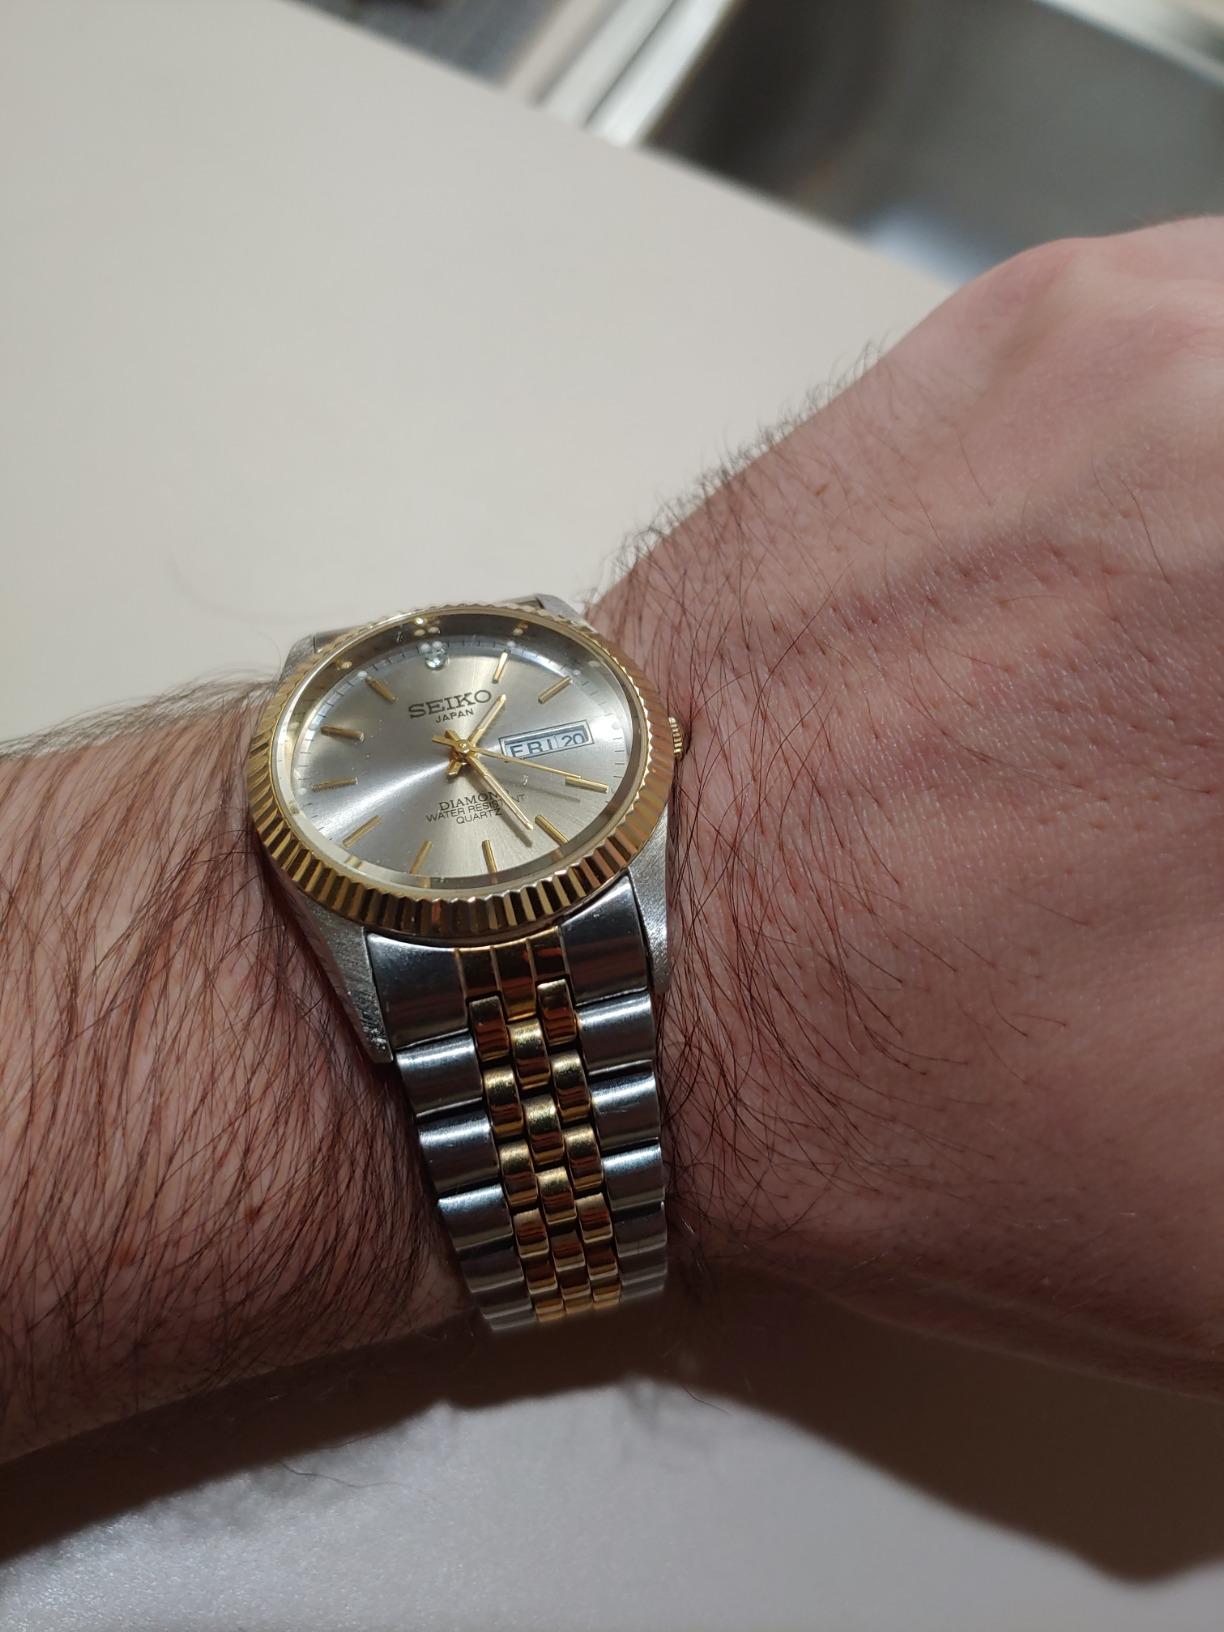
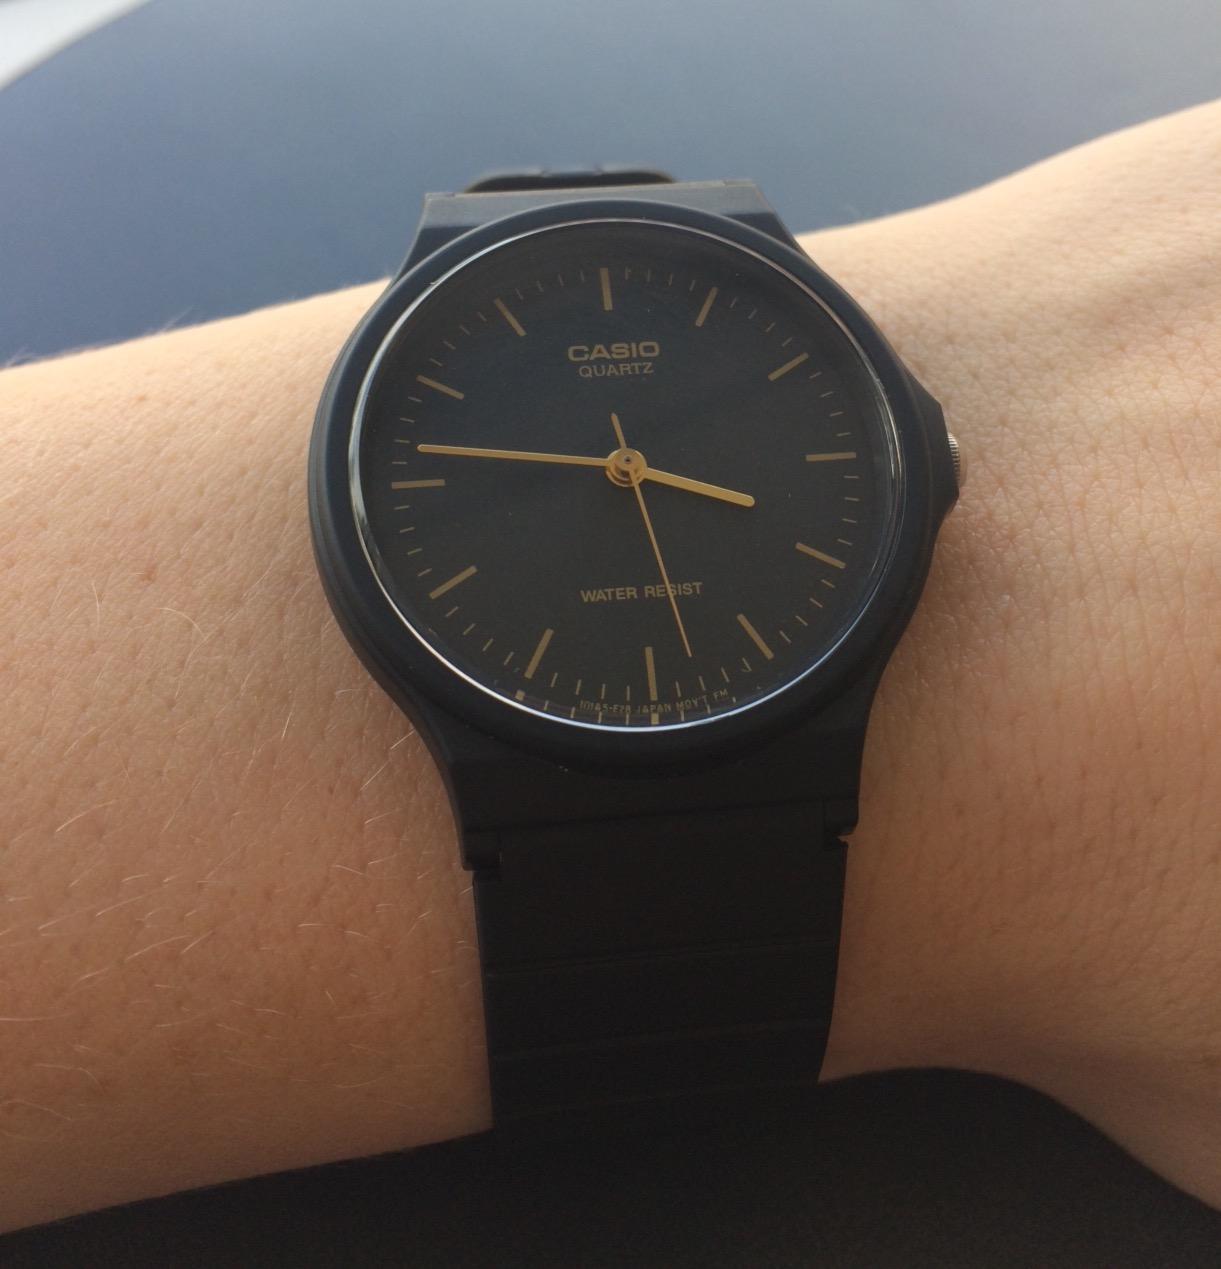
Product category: accessories_watch
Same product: no